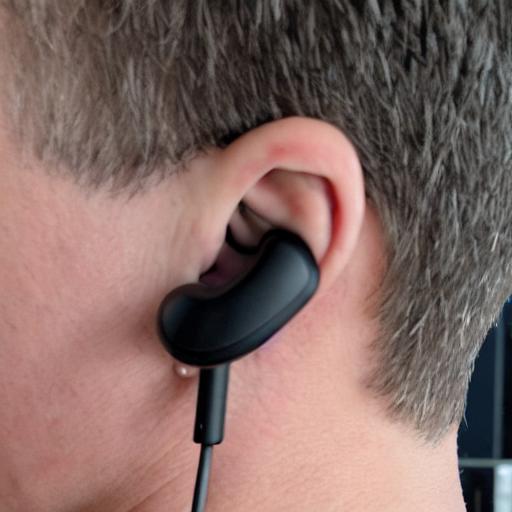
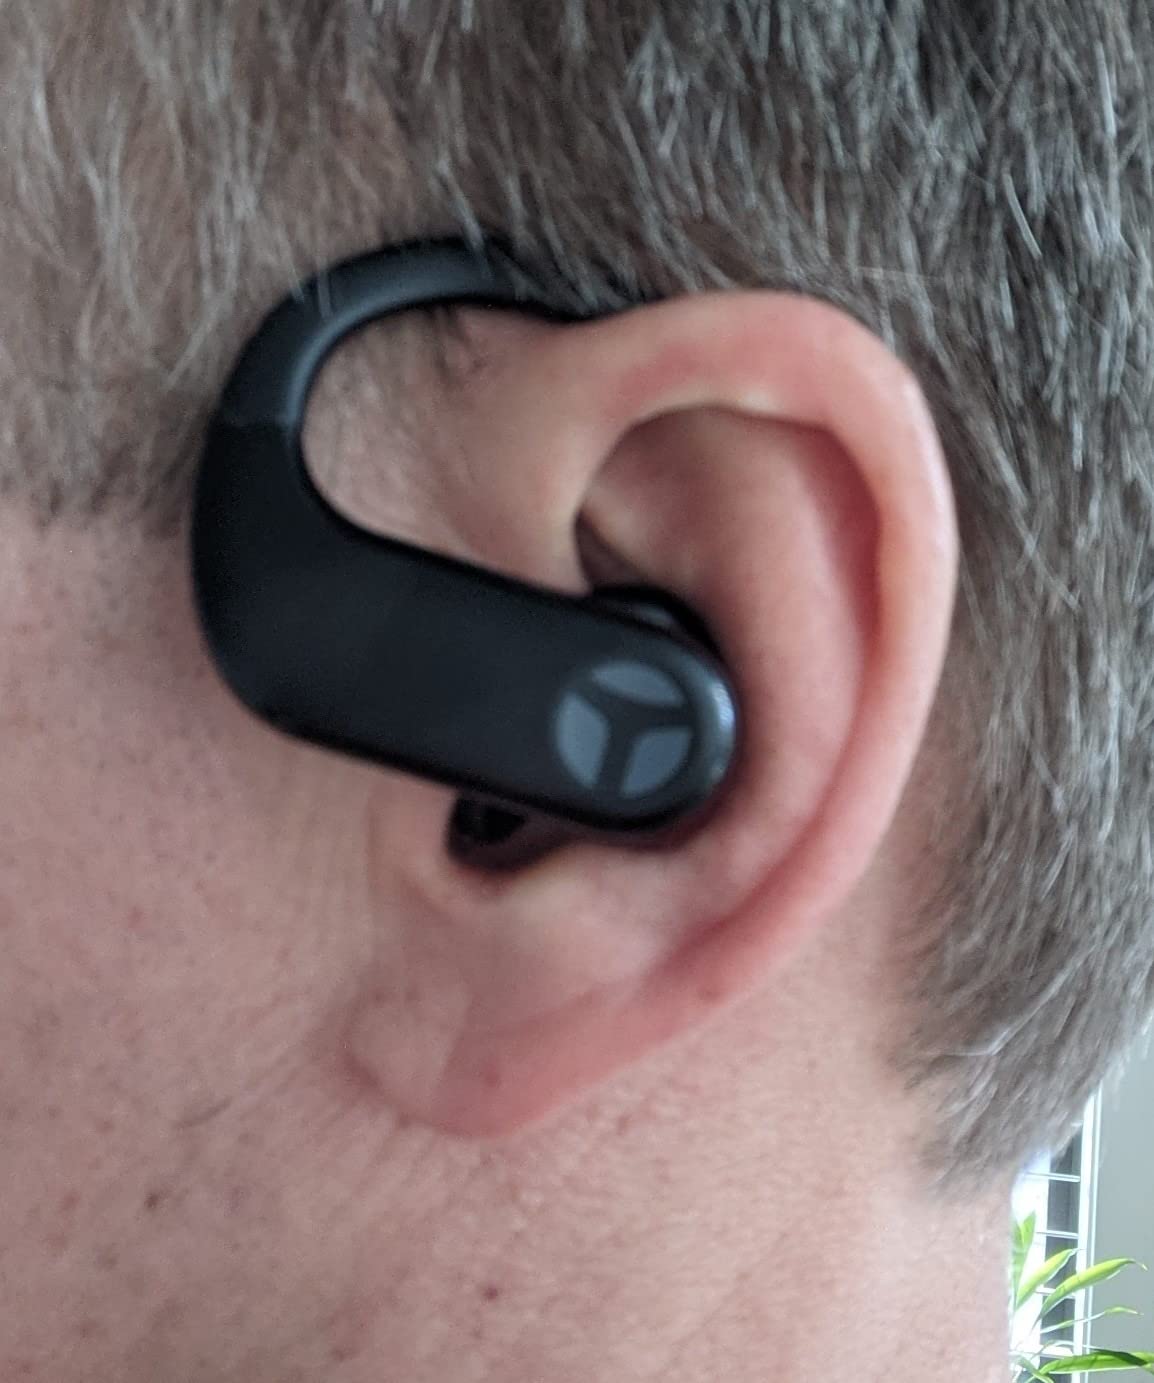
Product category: earbuds
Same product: no